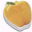
Label: sweet_pepper